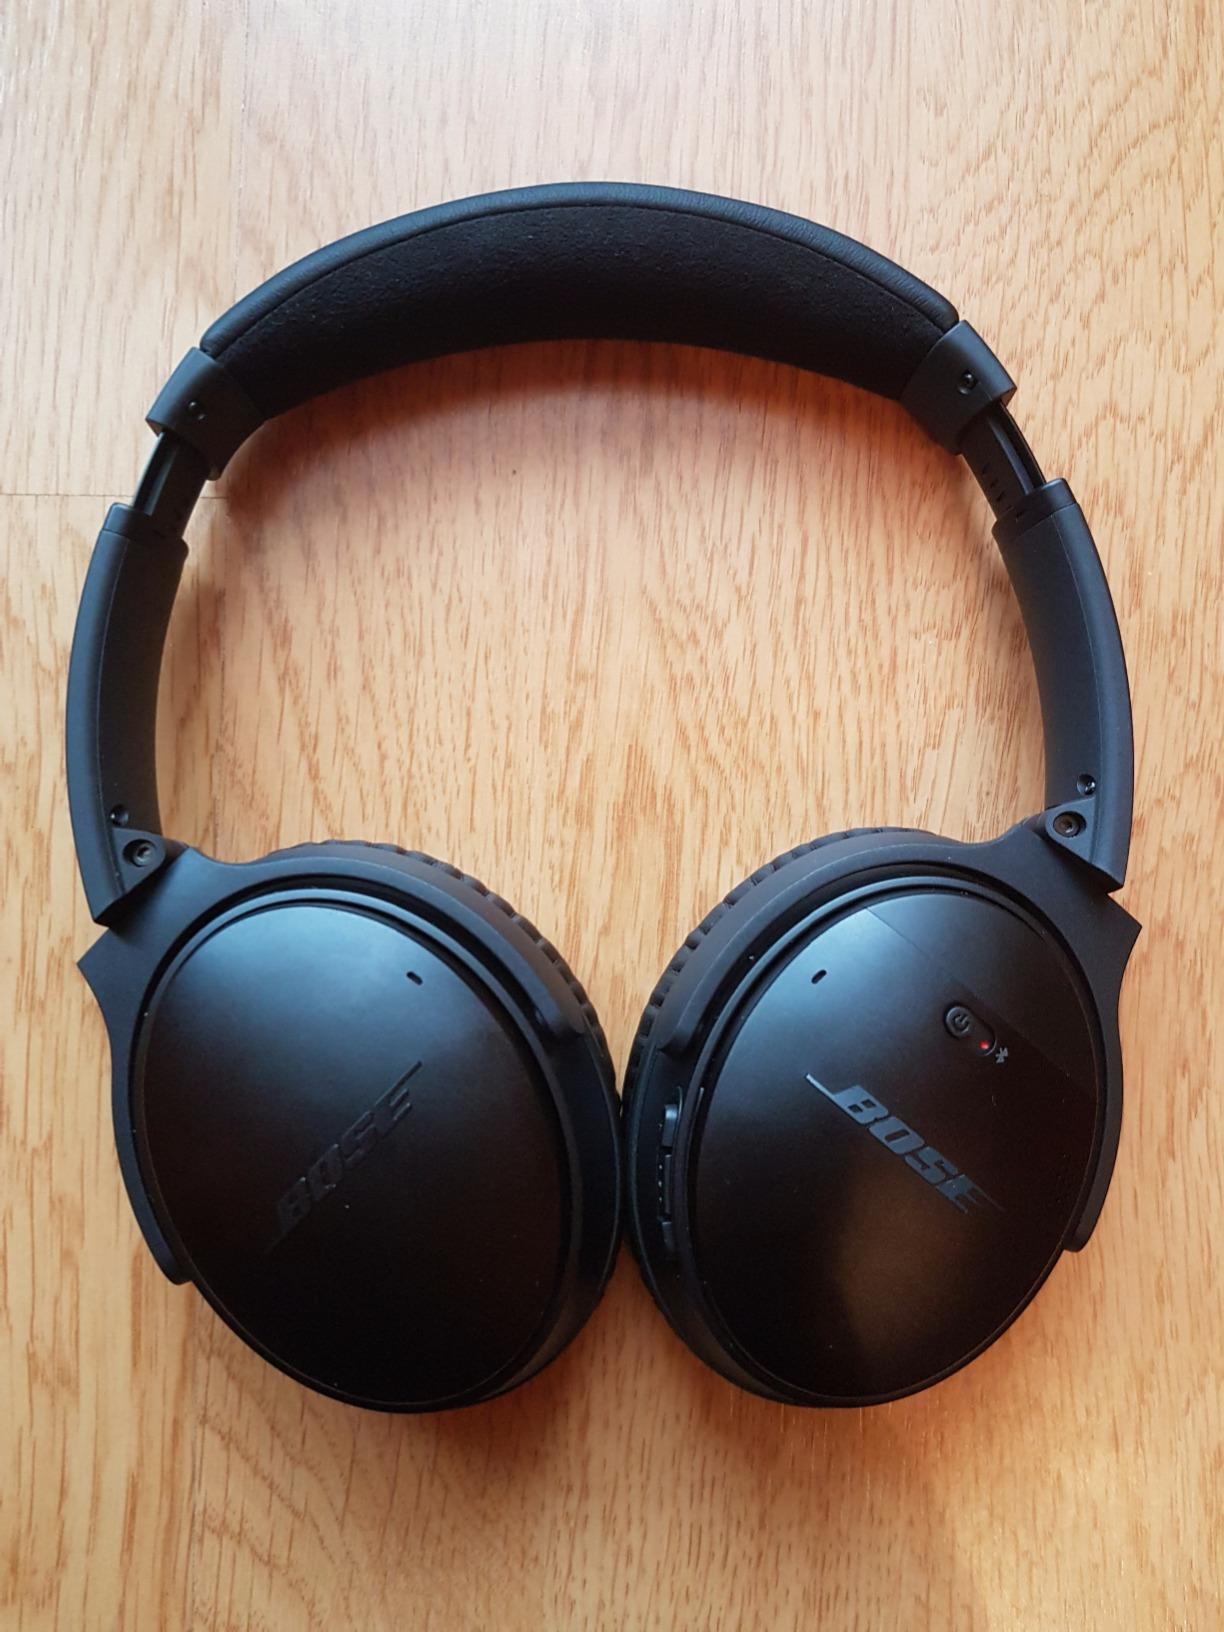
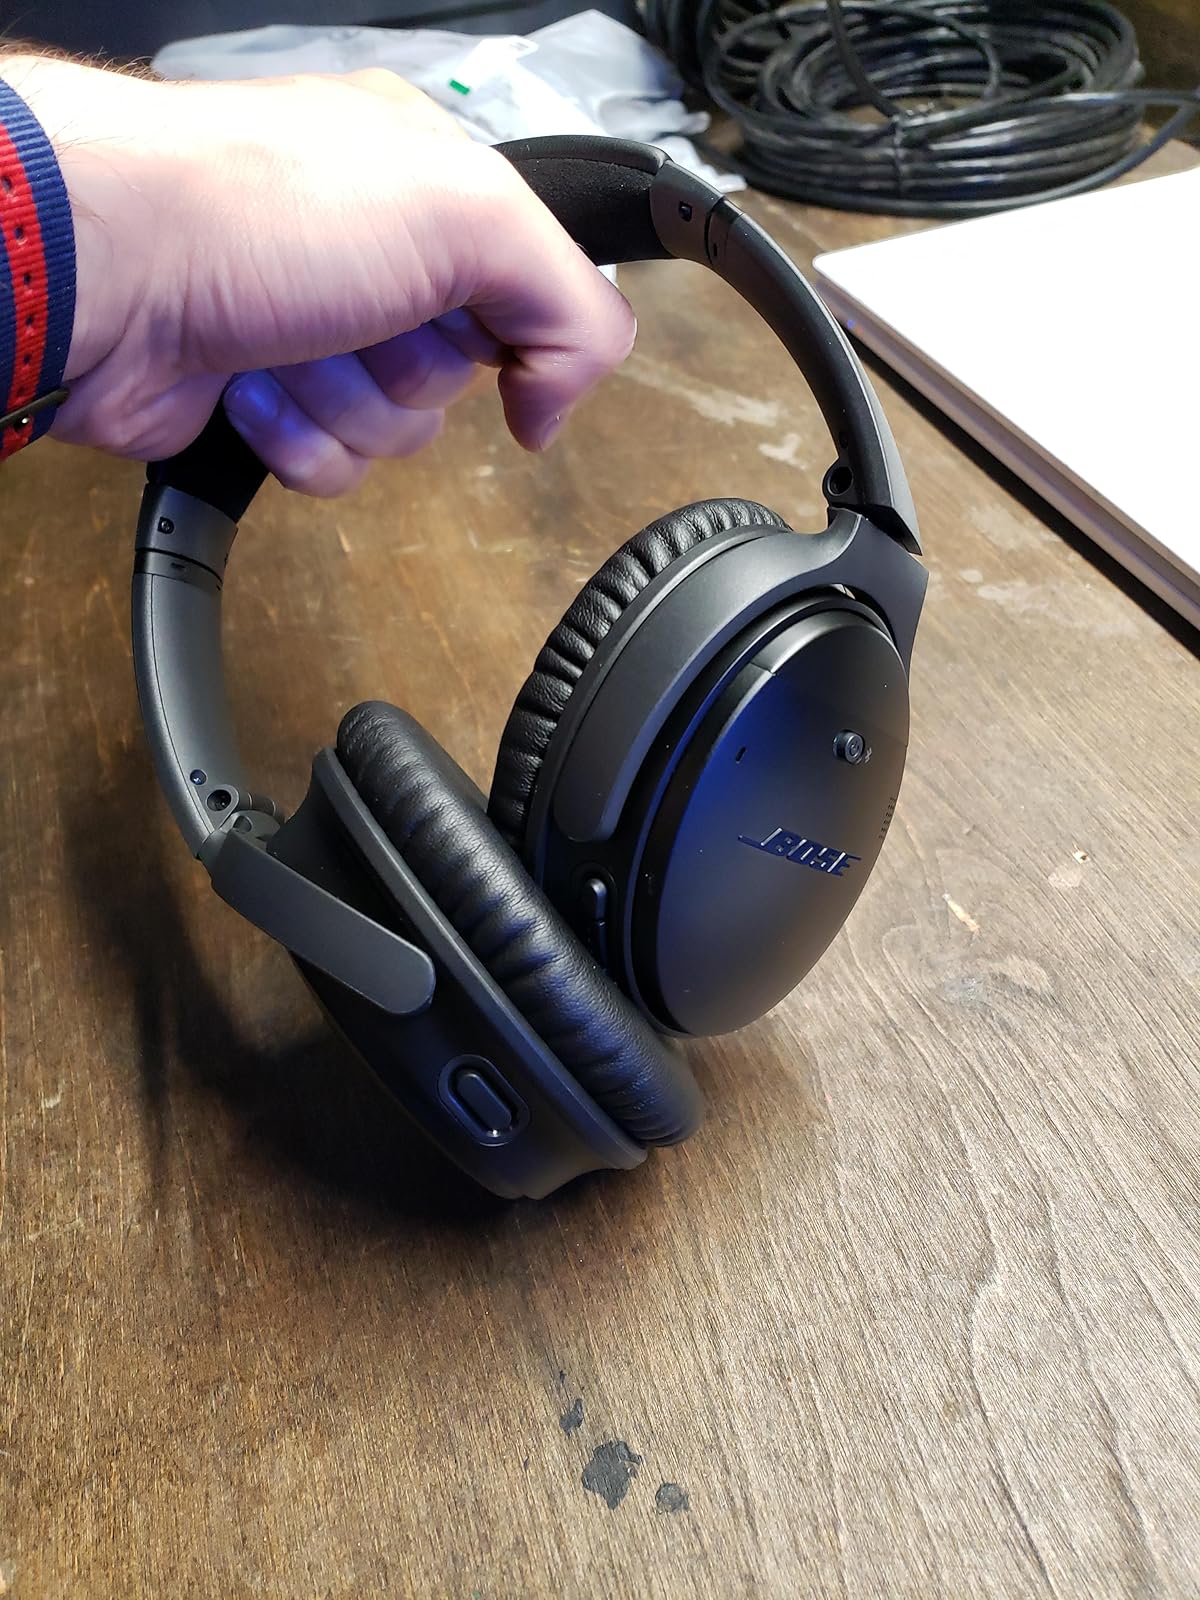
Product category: headphones
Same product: yes